Wolfgang-Adam Töpffer

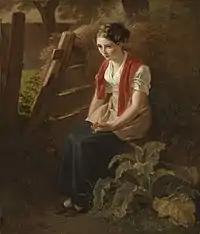
The Broken Necklace

He was the son of a German tailor from Schweinfurt, who had come to work in the Republic of Geneva for a few years, but decided to stay and become a citizen. After showing some talent for art, he was apprenticed to an engraver and later studied at the "Society of Arts'.